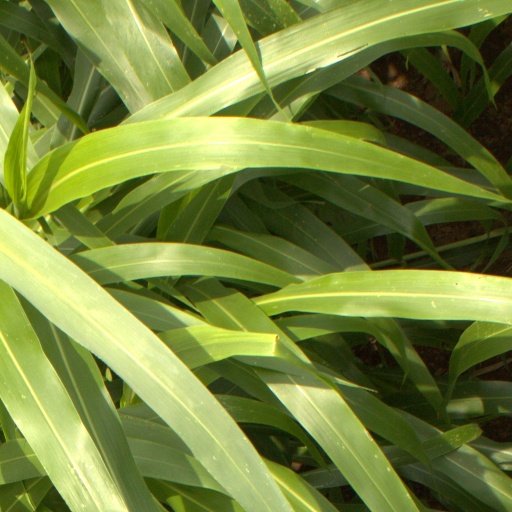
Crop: sorghum